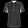
Label: Shirt